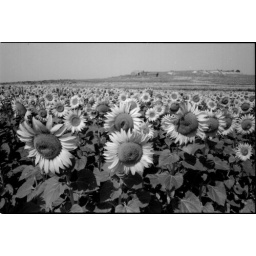
Scan van kleinbeeld negatief. Sunflowers in Black and white